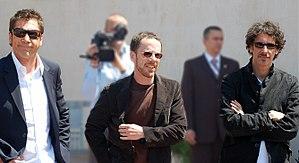
No Country for Old Men est un film policier américain sorti en 2007 et réalisé par Joel et Ethan Coen d'après le roman de Cormac McCarthy paru en 2005. C'est le 12ᵉ film des frères Coen. Grand succès international et critique, le film a été quatre fois oscarisé : meilleur film, meilleur réalisateur, meilleur acteur dans un second rôle pour Javier Bardem et meilleur scénario adapté.